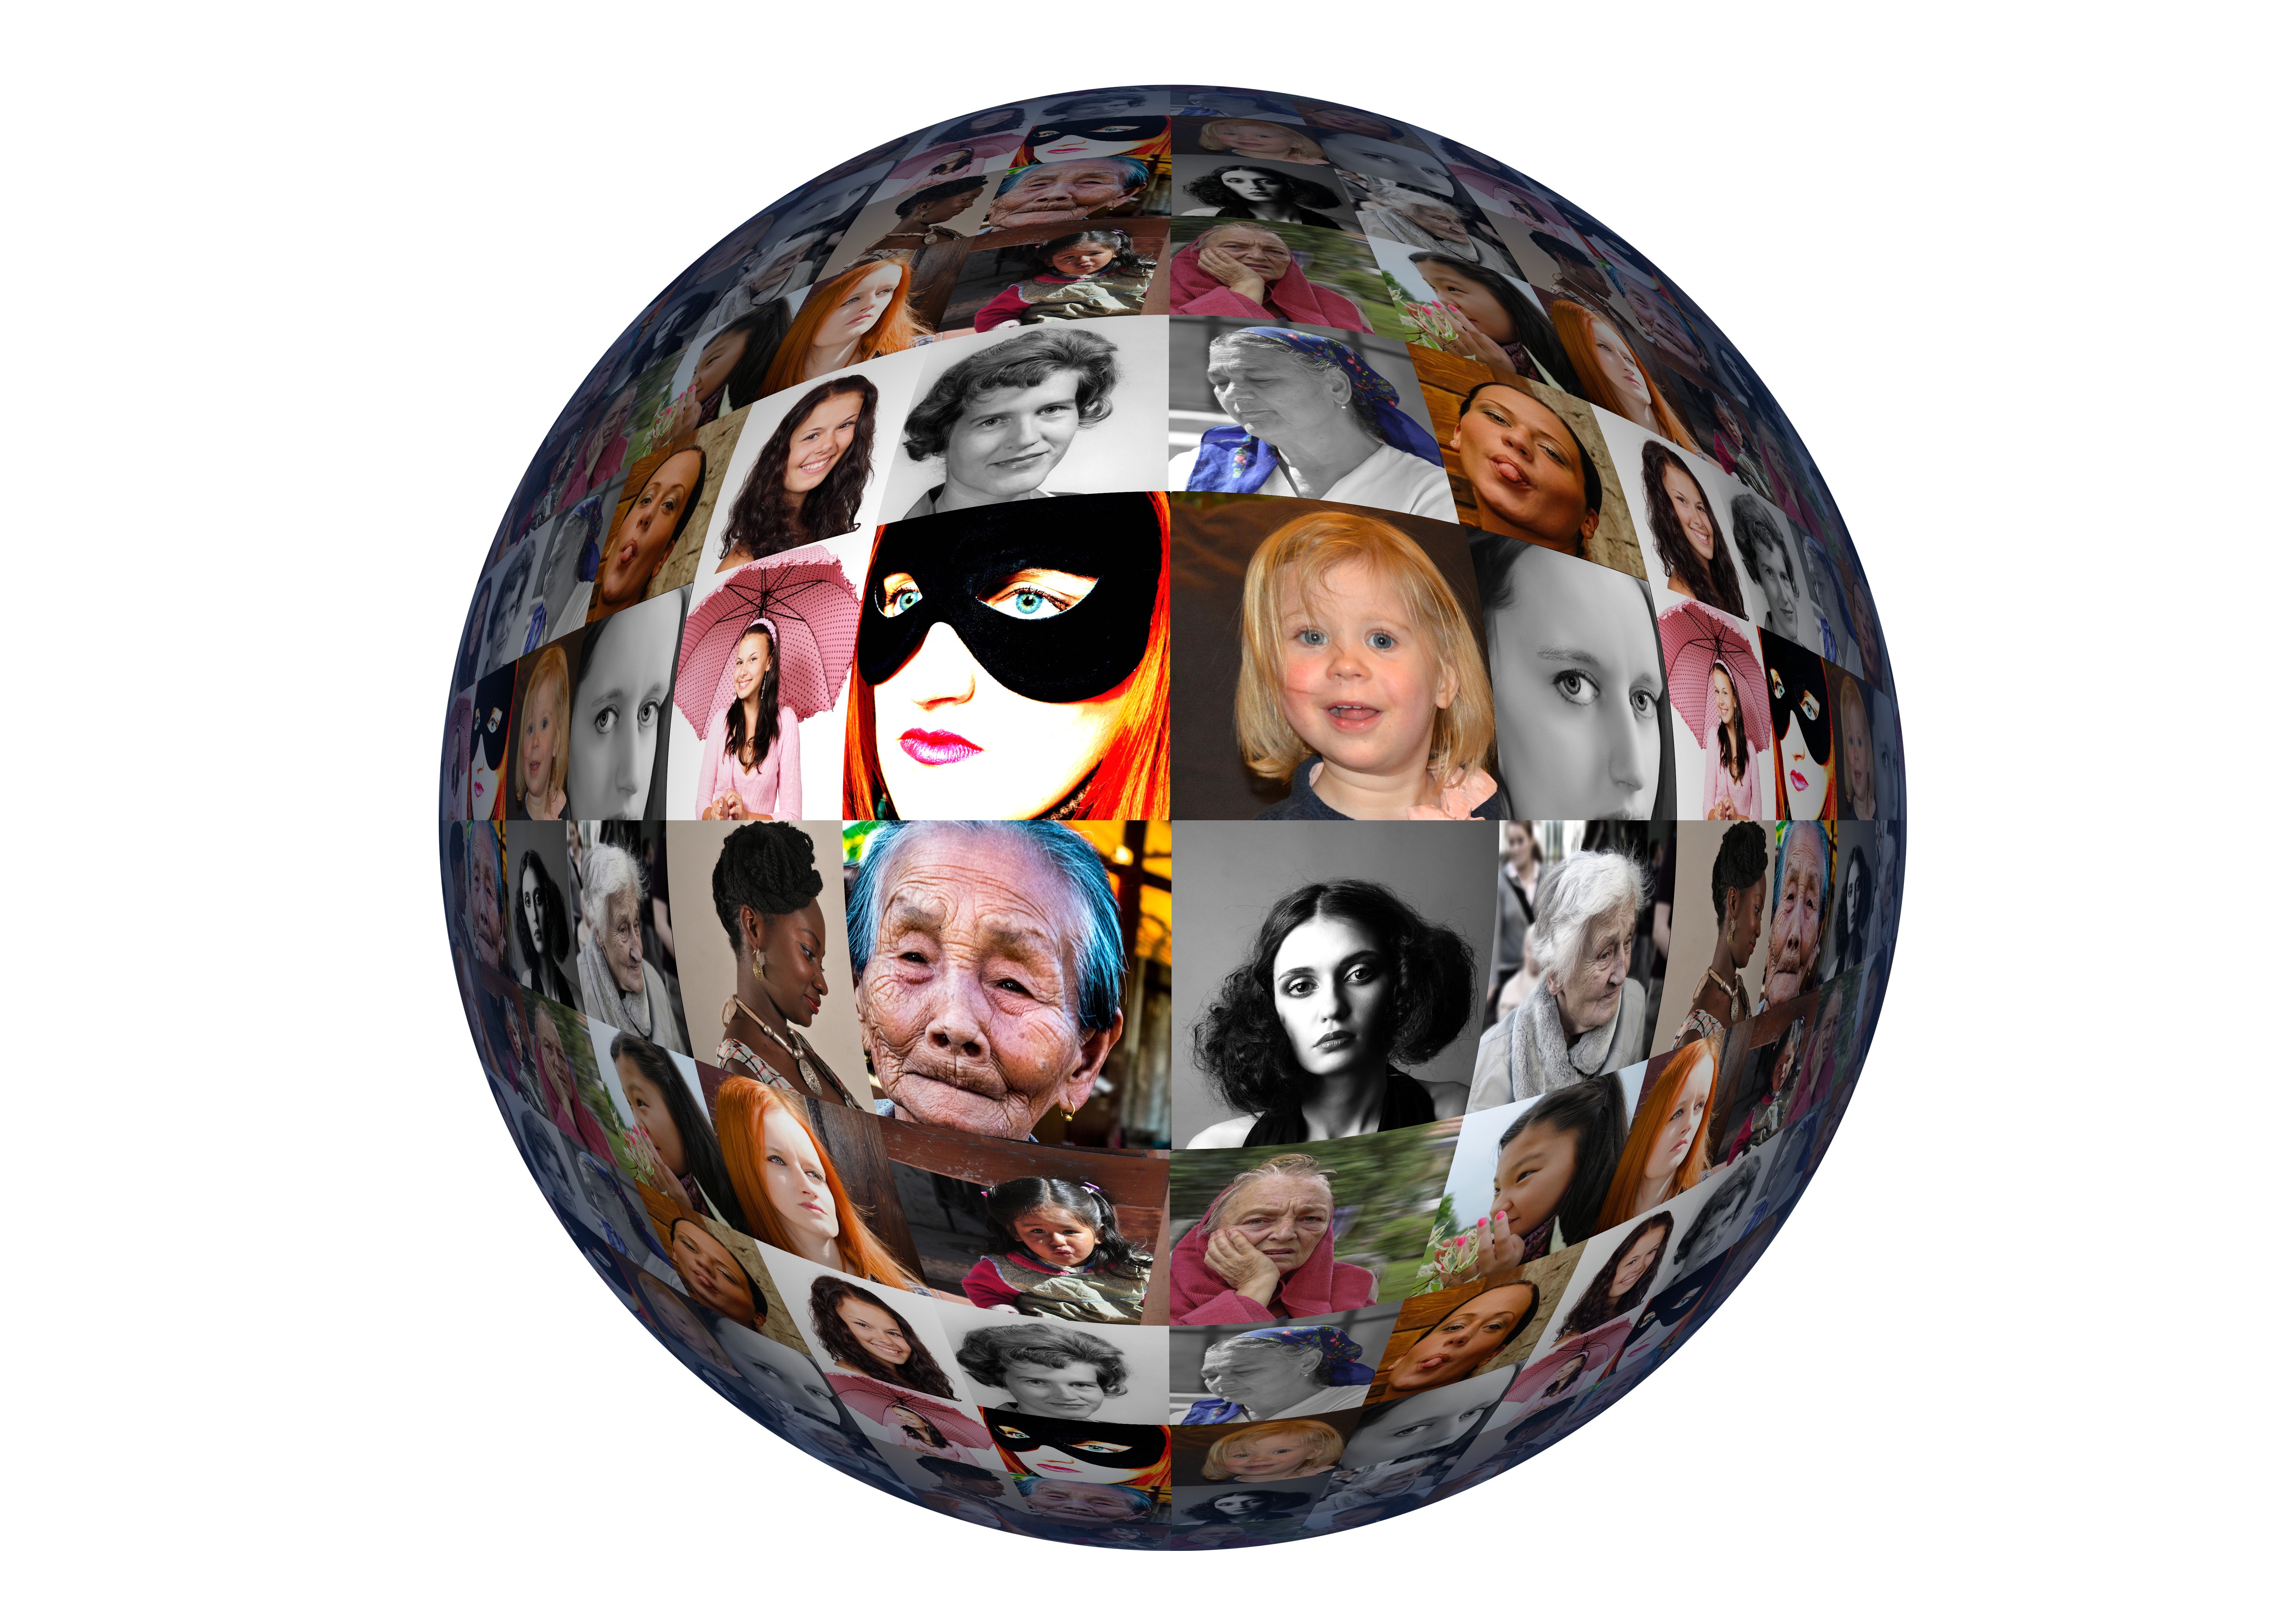
woman, portrait, face, international, illustration, women, equality, recognition, women's day, nationalities, world peace, international women's day